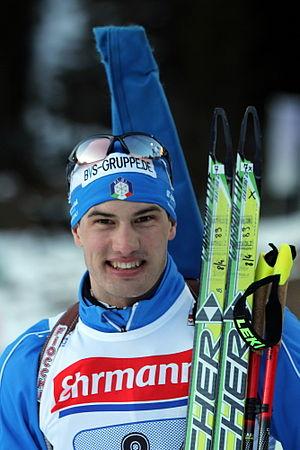
Markus Windisch, né le 12 mai 1984 à Brunico, est un biathlète italien.